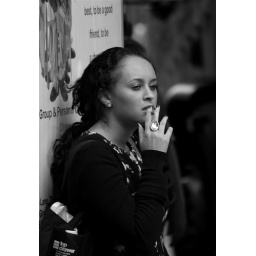
Having a quiet cigarette break under the railway bridge at camden market